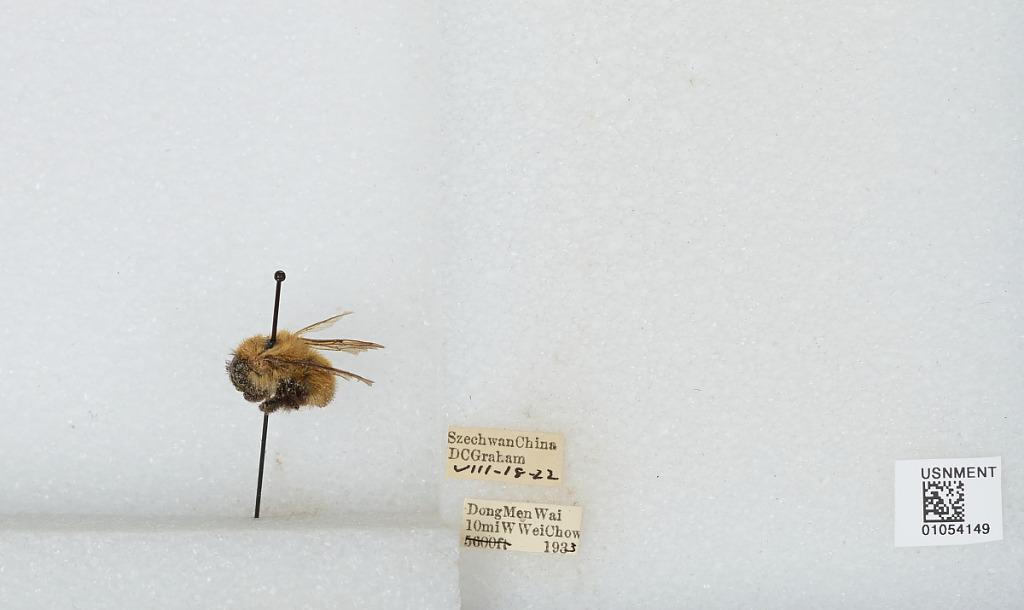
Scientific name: Bombus sp.
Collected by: D. Graham
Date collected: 1933-8-18
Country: China
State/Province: Sichuan
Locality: Dong Men Wai 10 miles West Wei Chow